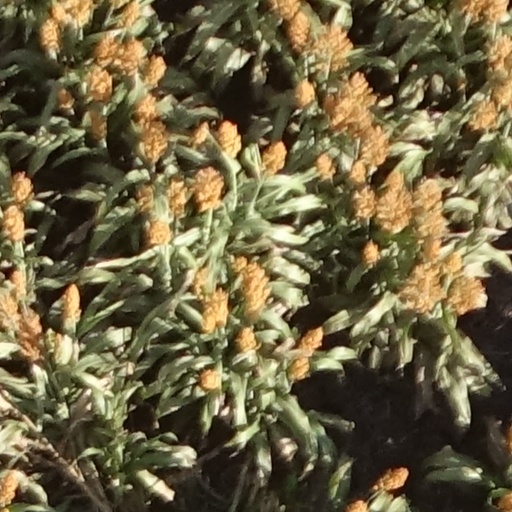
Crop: sorghum